Economy of Qatar

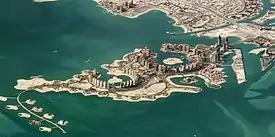
The Pearl Qatar

The government considers industry to be an integral part of its plan to diversify the economy and maximize its huge natural gas reserves, which serve as the primary feed stock for the sector. Accordingly, careful planning has gone into industrial development. With an eye towards exports, development has been clustered around the ports of Ras Laffan Industrial City and Mesaieed Industrial Area, which are key centers of energy. The result has seen considerable growth over the years. Industries Qatar (IQ), a producer of petrochemicals, fertilizers and steel, is a regional powerhouse, surpassed only in size by Saudi Basic Industries Corporation (SABIC), the Middle East's largest chemical producer. In 2007 the manufacturing sector made the third-largest contribution to GDP among non-oil and gas sectors, equivalent to about 7.5% of GDP. Industry in Qatar is regulated by the Ministry of Business and Trade.